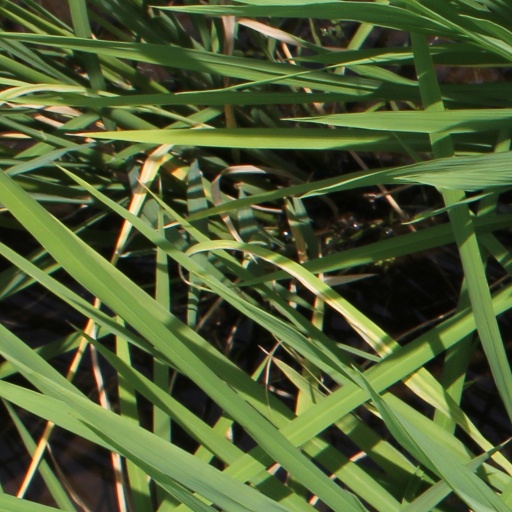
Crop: rice